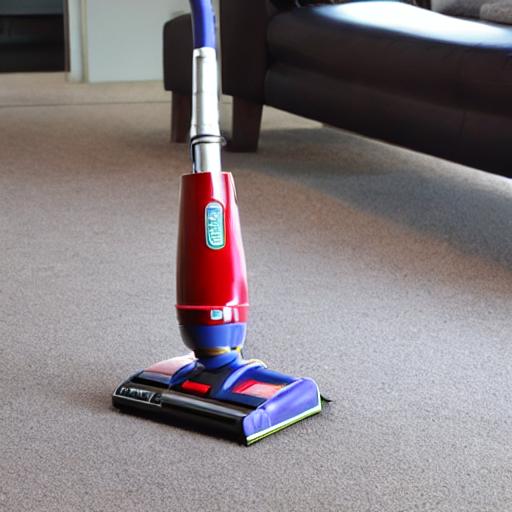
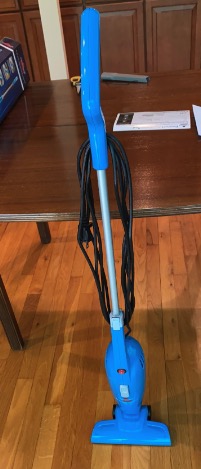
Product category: items_vacuum
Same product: no